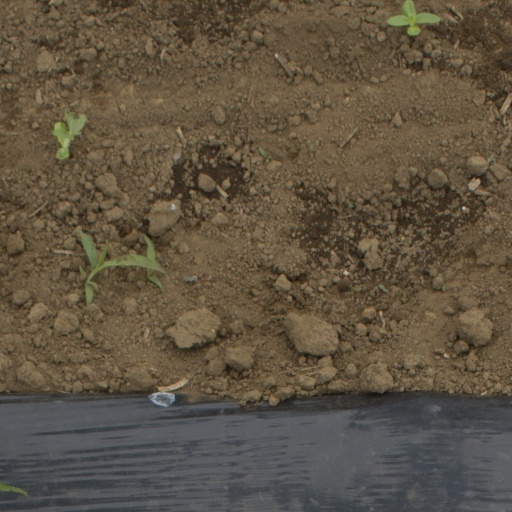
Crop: Jerusalem artichoke